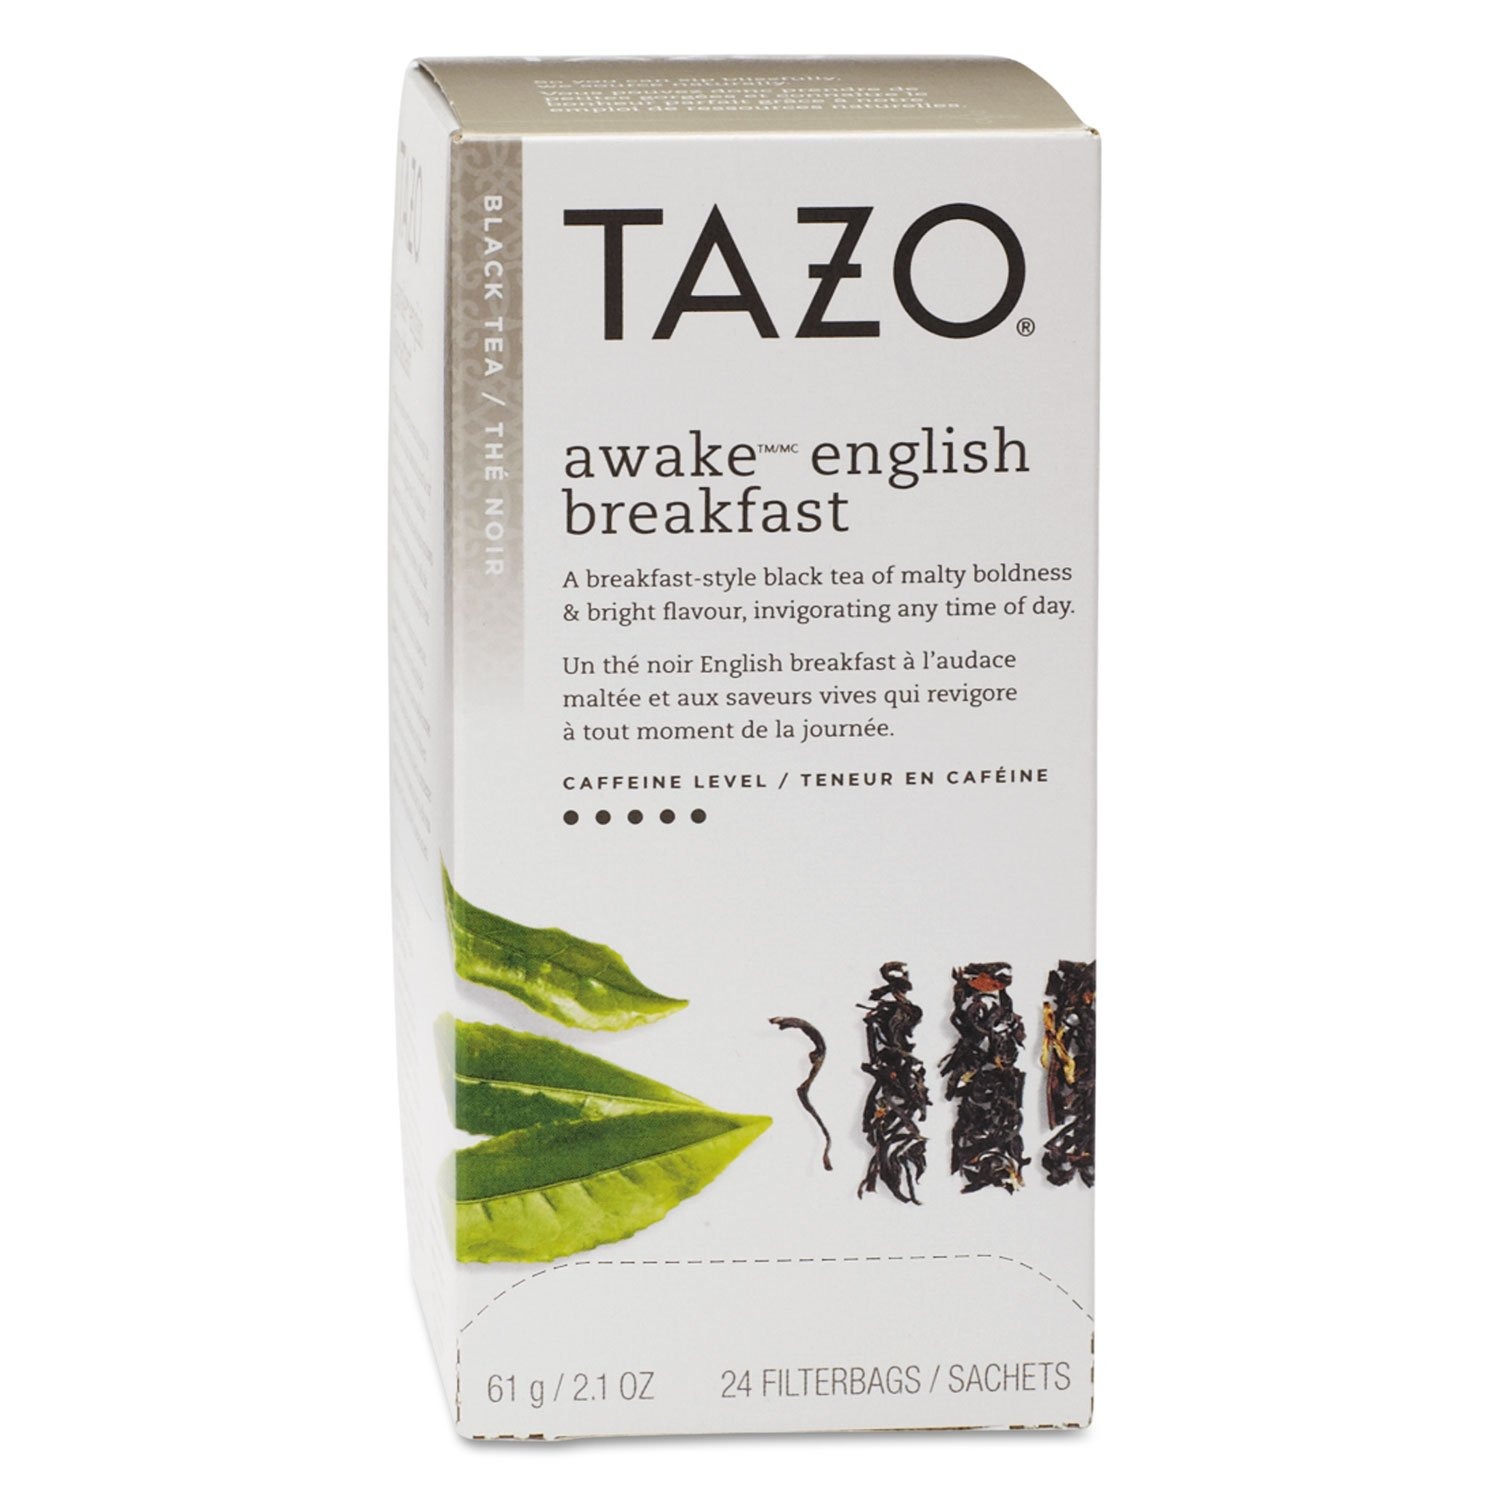
Item Name: Tazo 500552 Tazo Awake English Breakfast Tea Bags 24/Box (20070)
Value: 24.0
Unit: Count

Price: 28.93